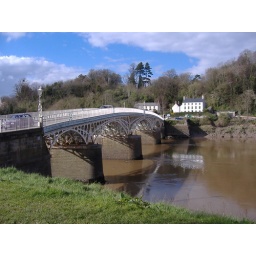
The bridge over the river Wye.